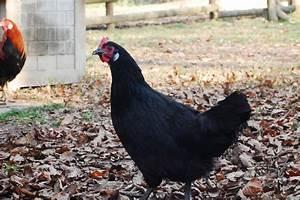
chicken